Jesse Palmer

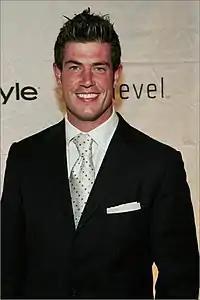
Palmer in 2010

Jesse James Palmer (born October 5, 1978) is a Canadian television personality, sports commentator, and former professional football quarterback who played in the National Football League (NFL) for five seasons in the early 2000s. Palmer played college football for the Florida Gators under coach Steve Spurrier, and thereafter, he played professionally for the New York Giants and San Francisco 49ers in the NFL before spending half of the 2006 season with the Montreal Alouettes of the Canadian Football League (CFL).